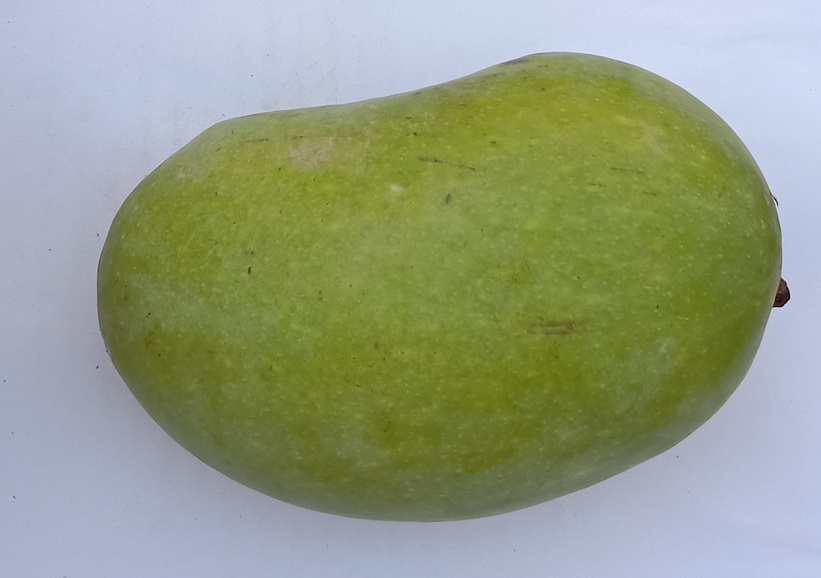
Mango variety: Chaunsa (White)